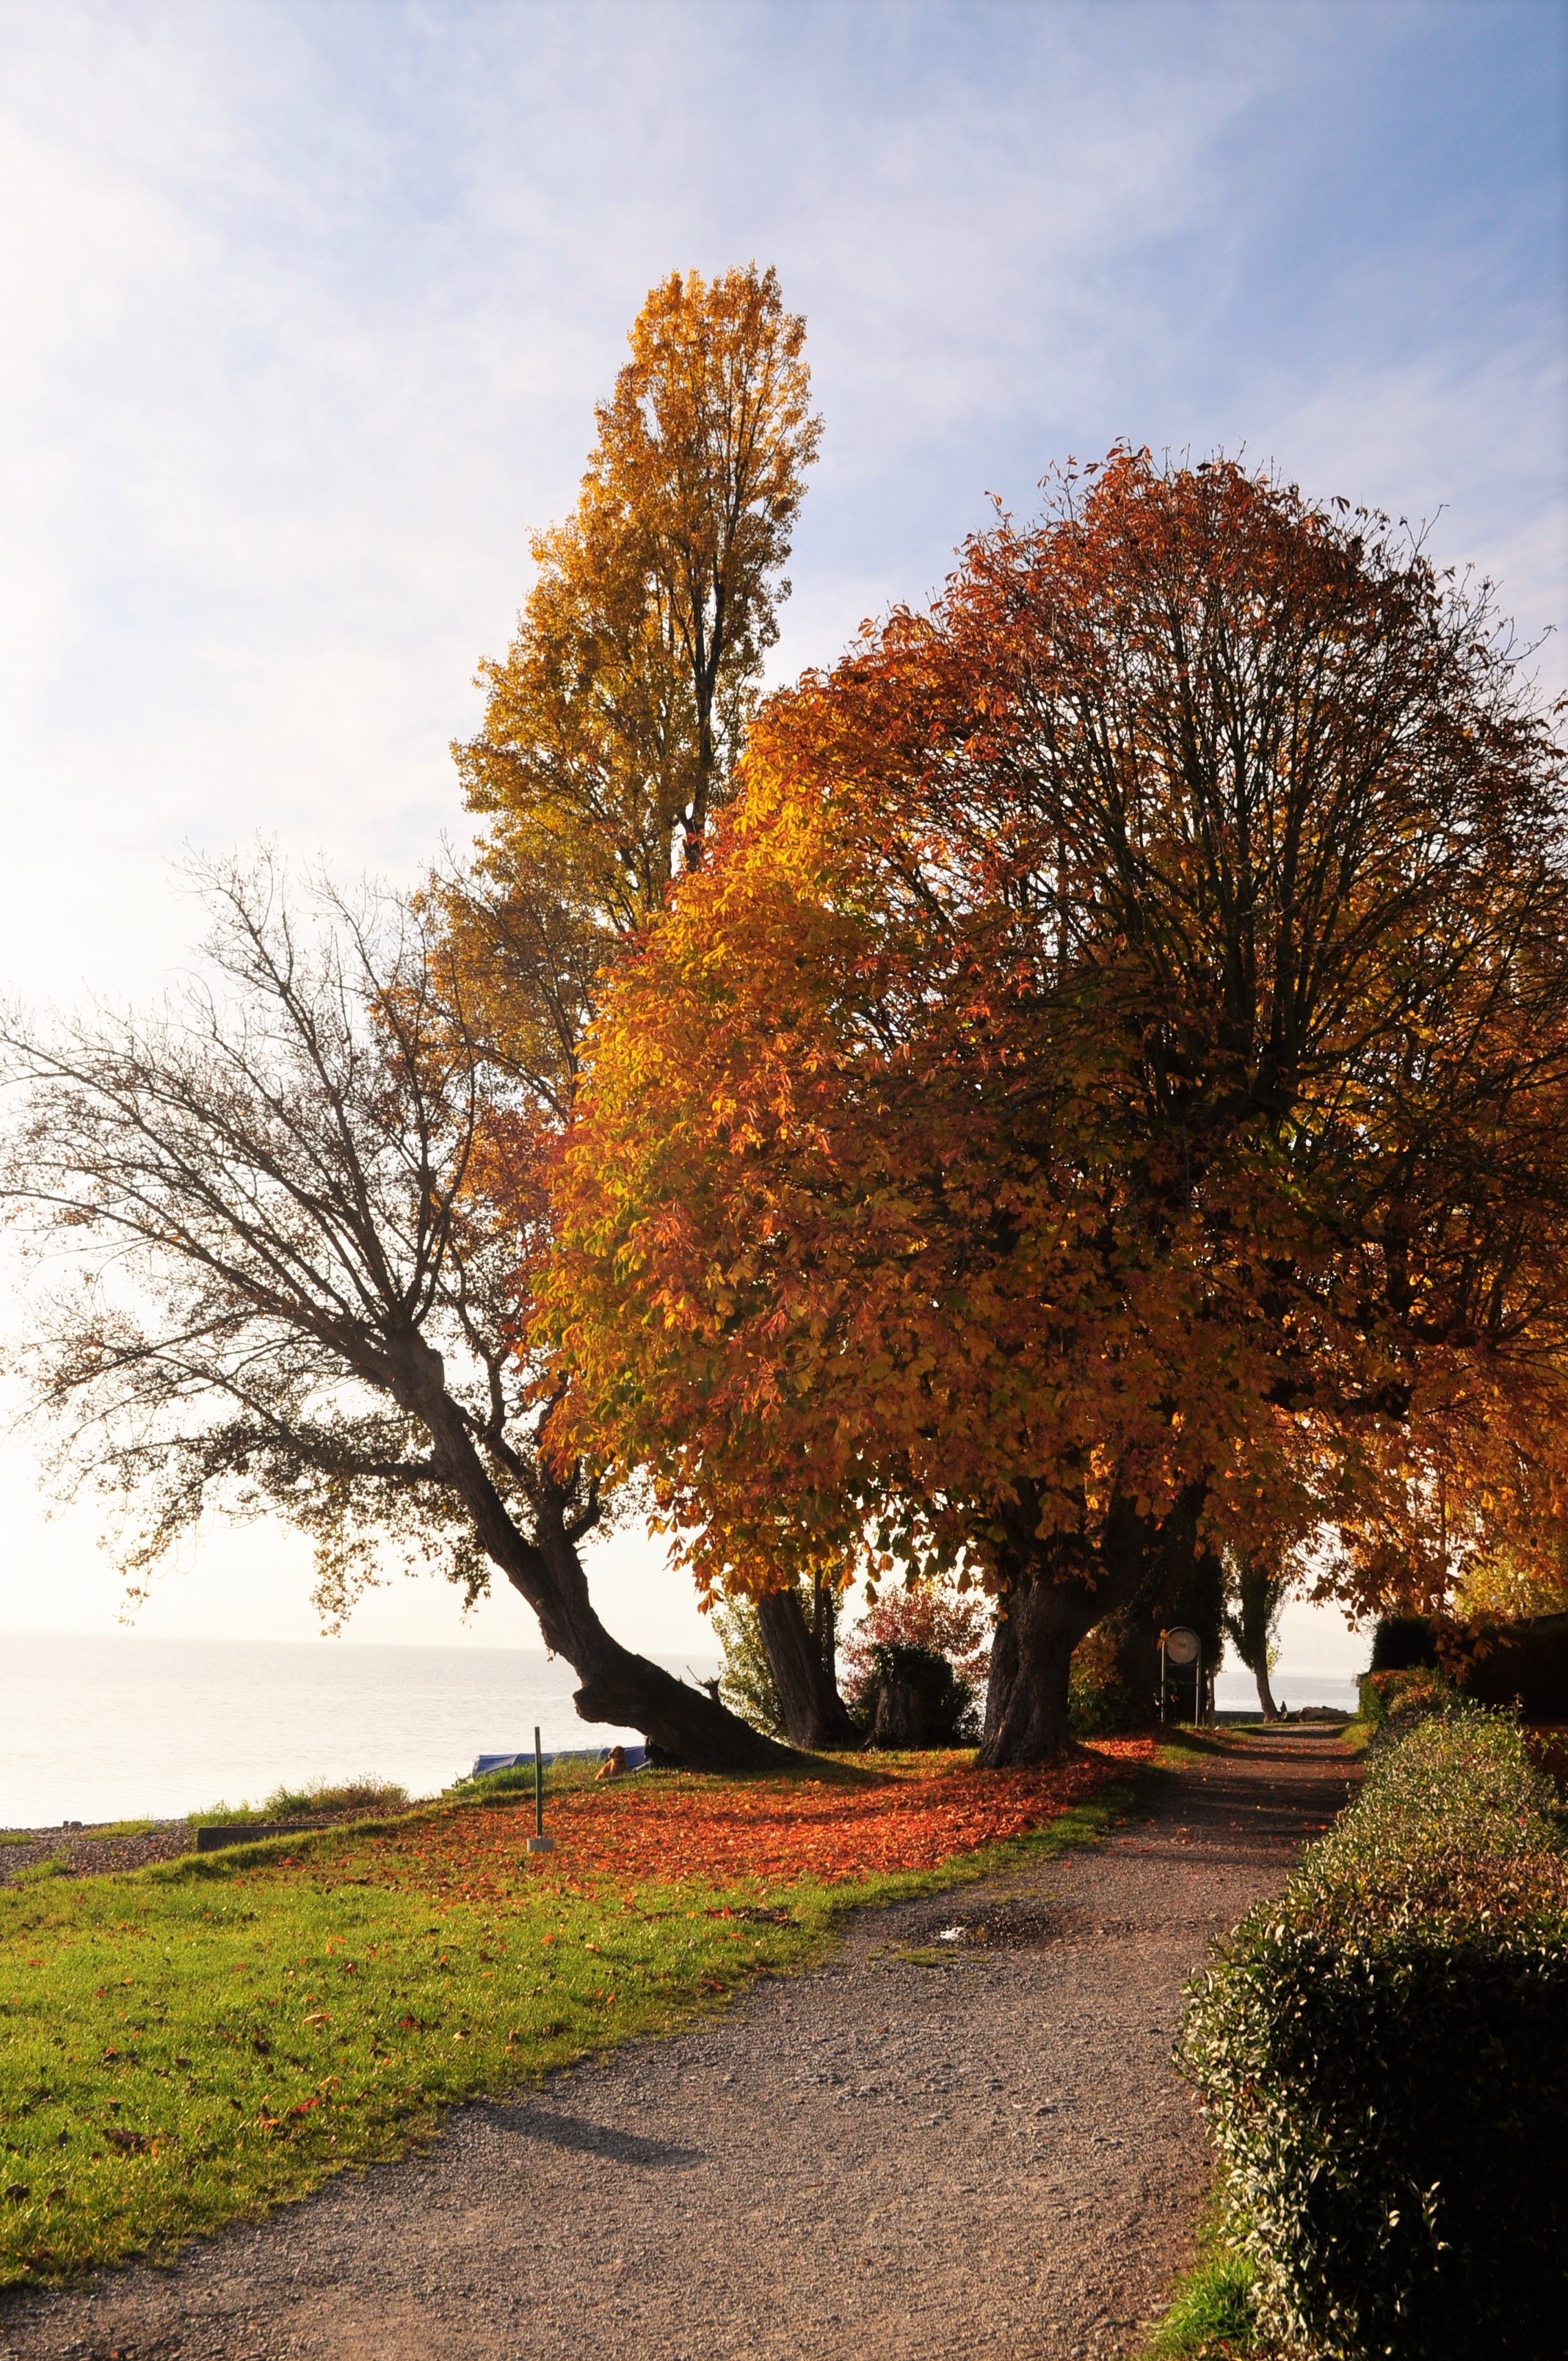
landscape, tree, water, nature, plant, morning, leaf, flower, lake, autumn, seascape, season, bank, away, lake constance, woody plant